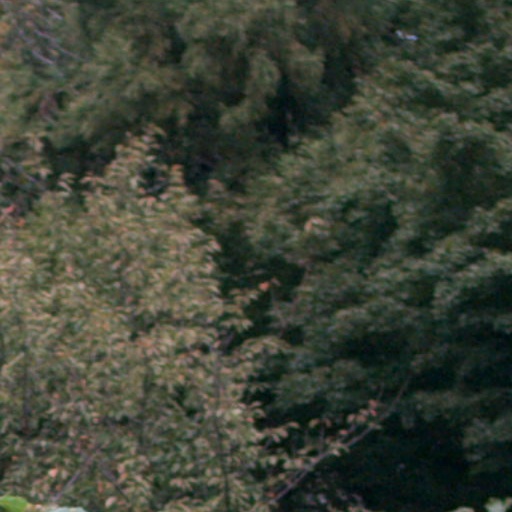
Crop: cassava